Bells of San Fernando

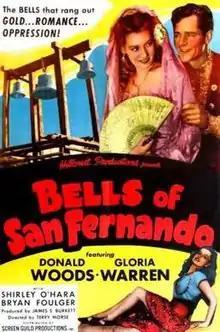
Theatrical release poster

Bells of San Fernando is a 1947 American historical romantic adventure film directed by Terry O. Morse and starring Donald Woods, Gloria Warren and Shirley O'Hara. Duncan Renaldo co-wrote the screenplay and was an associate producer of the film.It was released as a second feature.